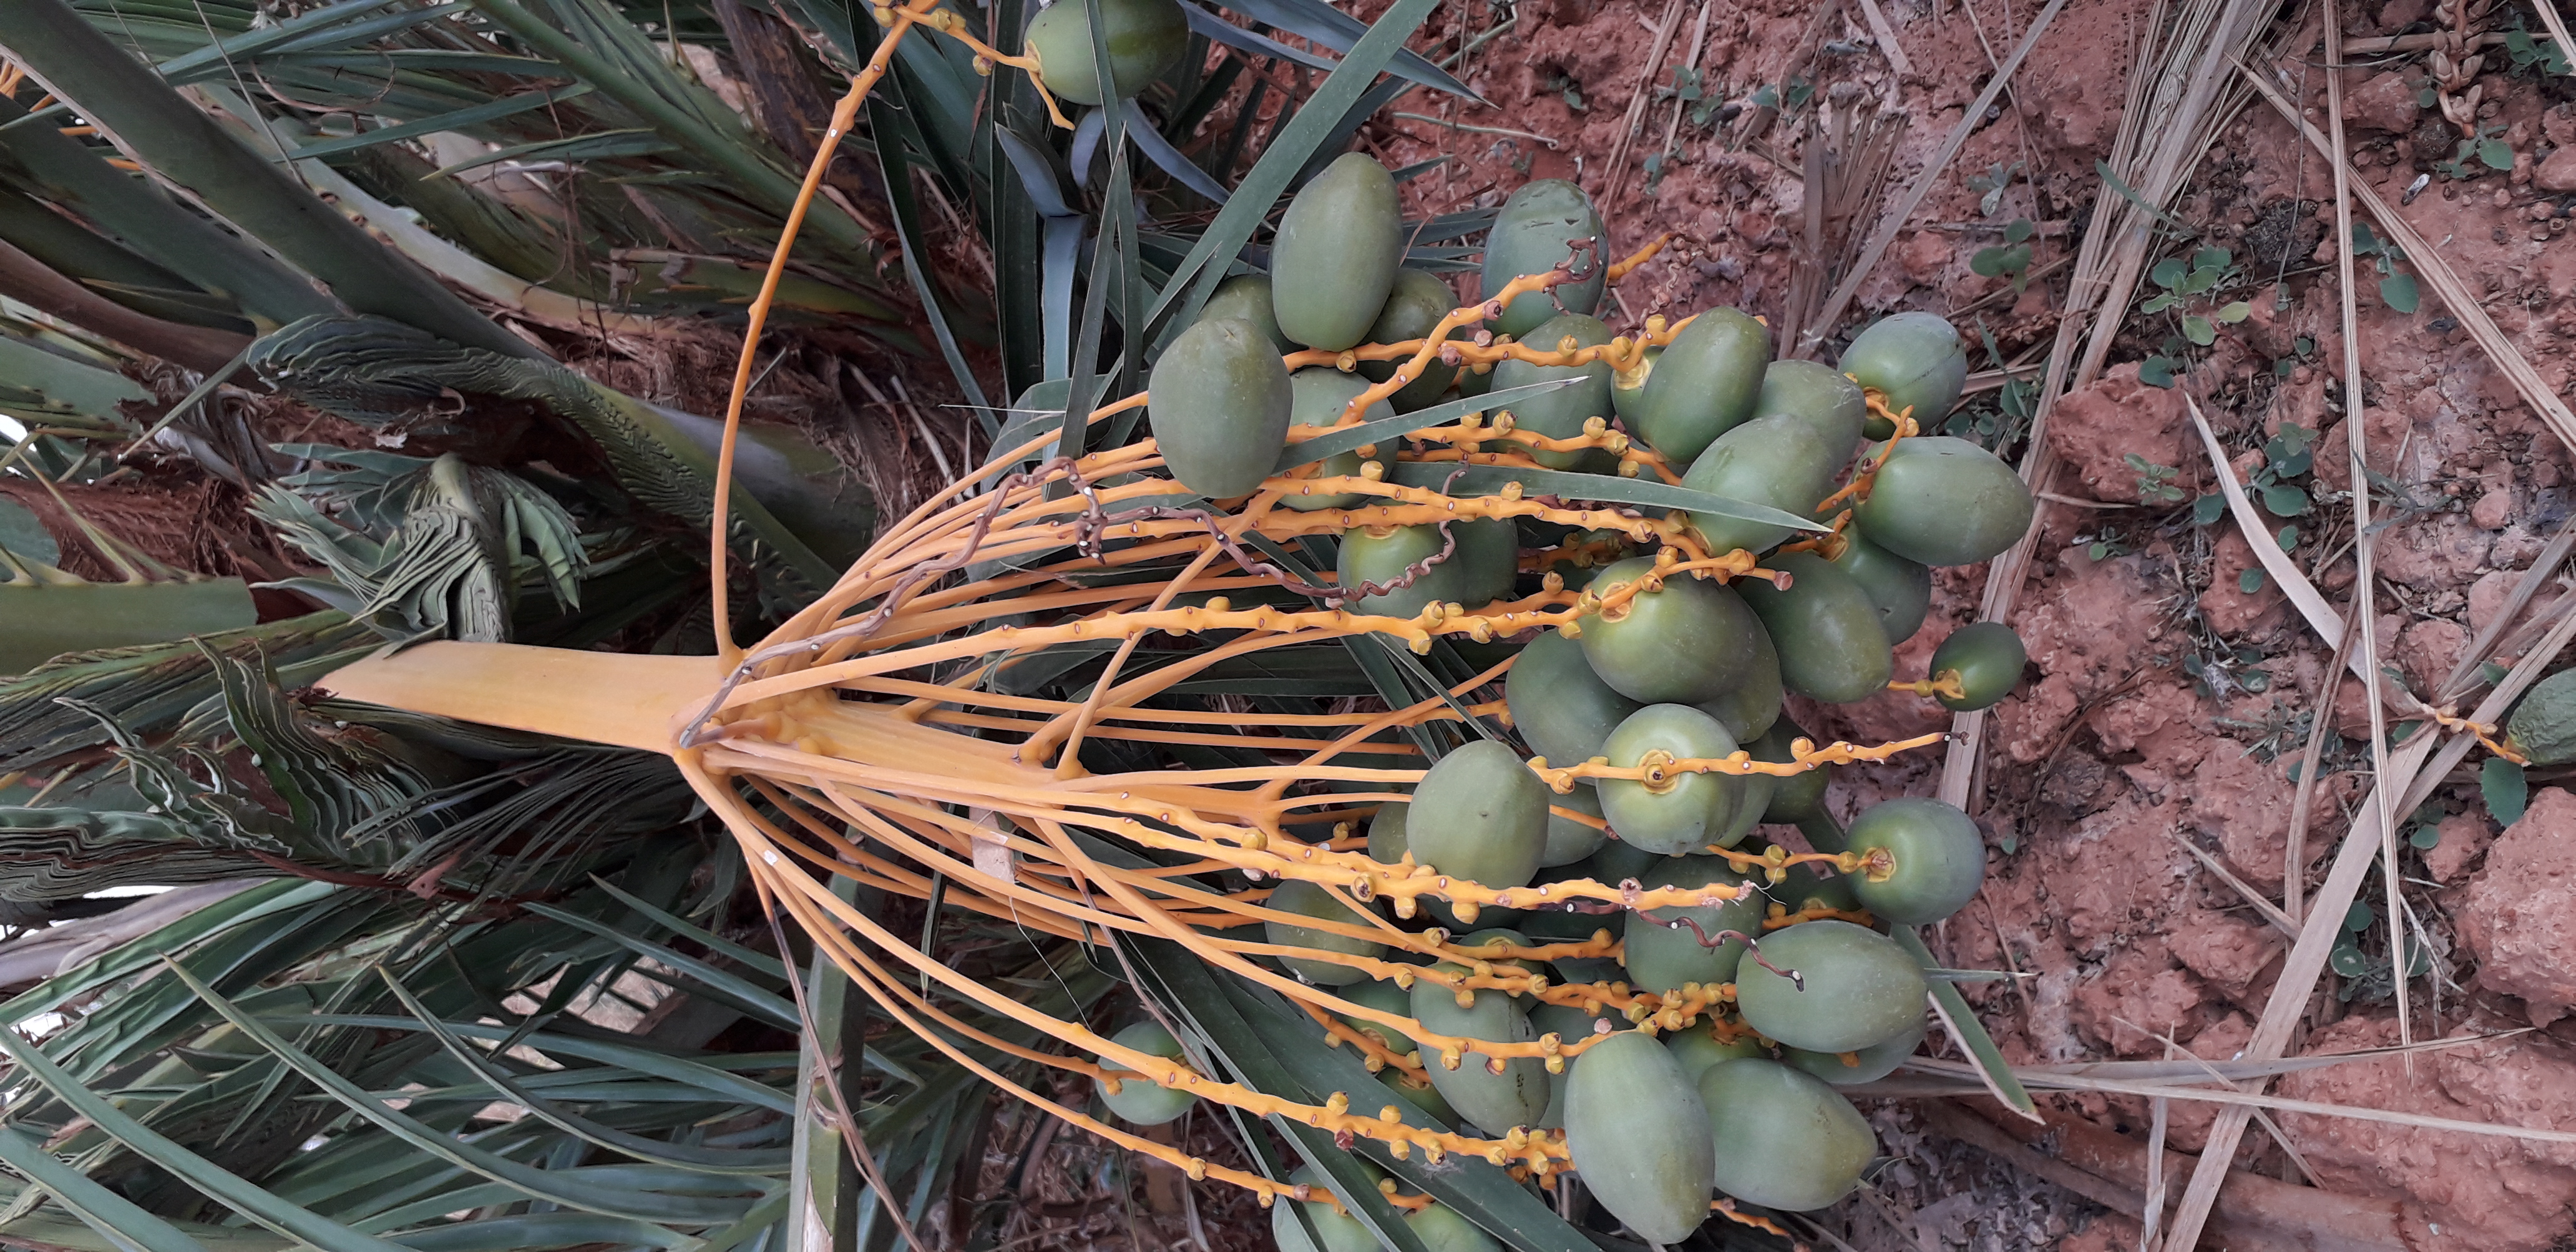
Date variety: Boumajhoul